Adlerhorst

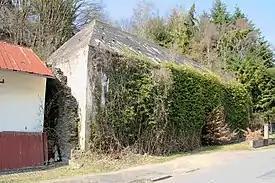
Remains of an alternate guard house to the Adlerhorst complex. Note the sloping roof and scale of the building, and the half demolished stone wall to the left end wall. This entrance complex was originally disguised to look like a Fachwerk (half-timbered) style wooden cottage

During construction of Adlerhorst, Hitler had used the castle to plan some of the early western campaigns, including the Battle of France and the drive to Dunkirk.